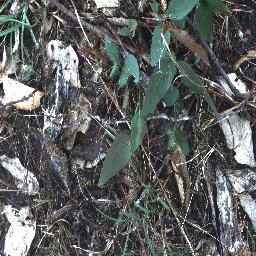
Label: negative